Bullers of Buchan

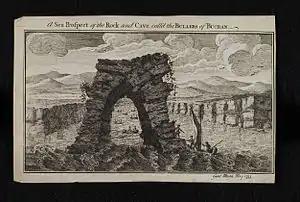
Engraving of the Bullers of Buchan (sea prospect), 1755

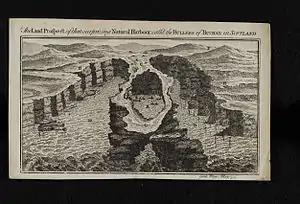
Engraving of the natural harbour at Bullers of Buchan, 1755

The name "Bullers" has been thought to be derived from the French "bouillir", meaning "to boil", as the water in the pot appears to boil during stormy weather, but another explanation says that the word is a Scots word meaning "rushing of water", relating to the sound made by the waves crashing in through the archway opening into the pot, perhaps.